Nailsea

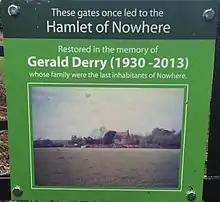
Plaque dedicated to the former inhabitants of Nowhere, at the site of the former hamlet

Nowhere was a historical hamlet that existed on the west side of the town until 1967, when it was demolished for development. Nowhere Wood, a small residential woodland, is named after it.